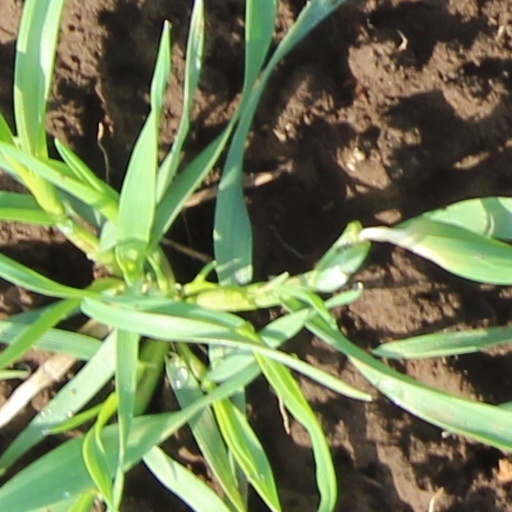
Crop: wheat